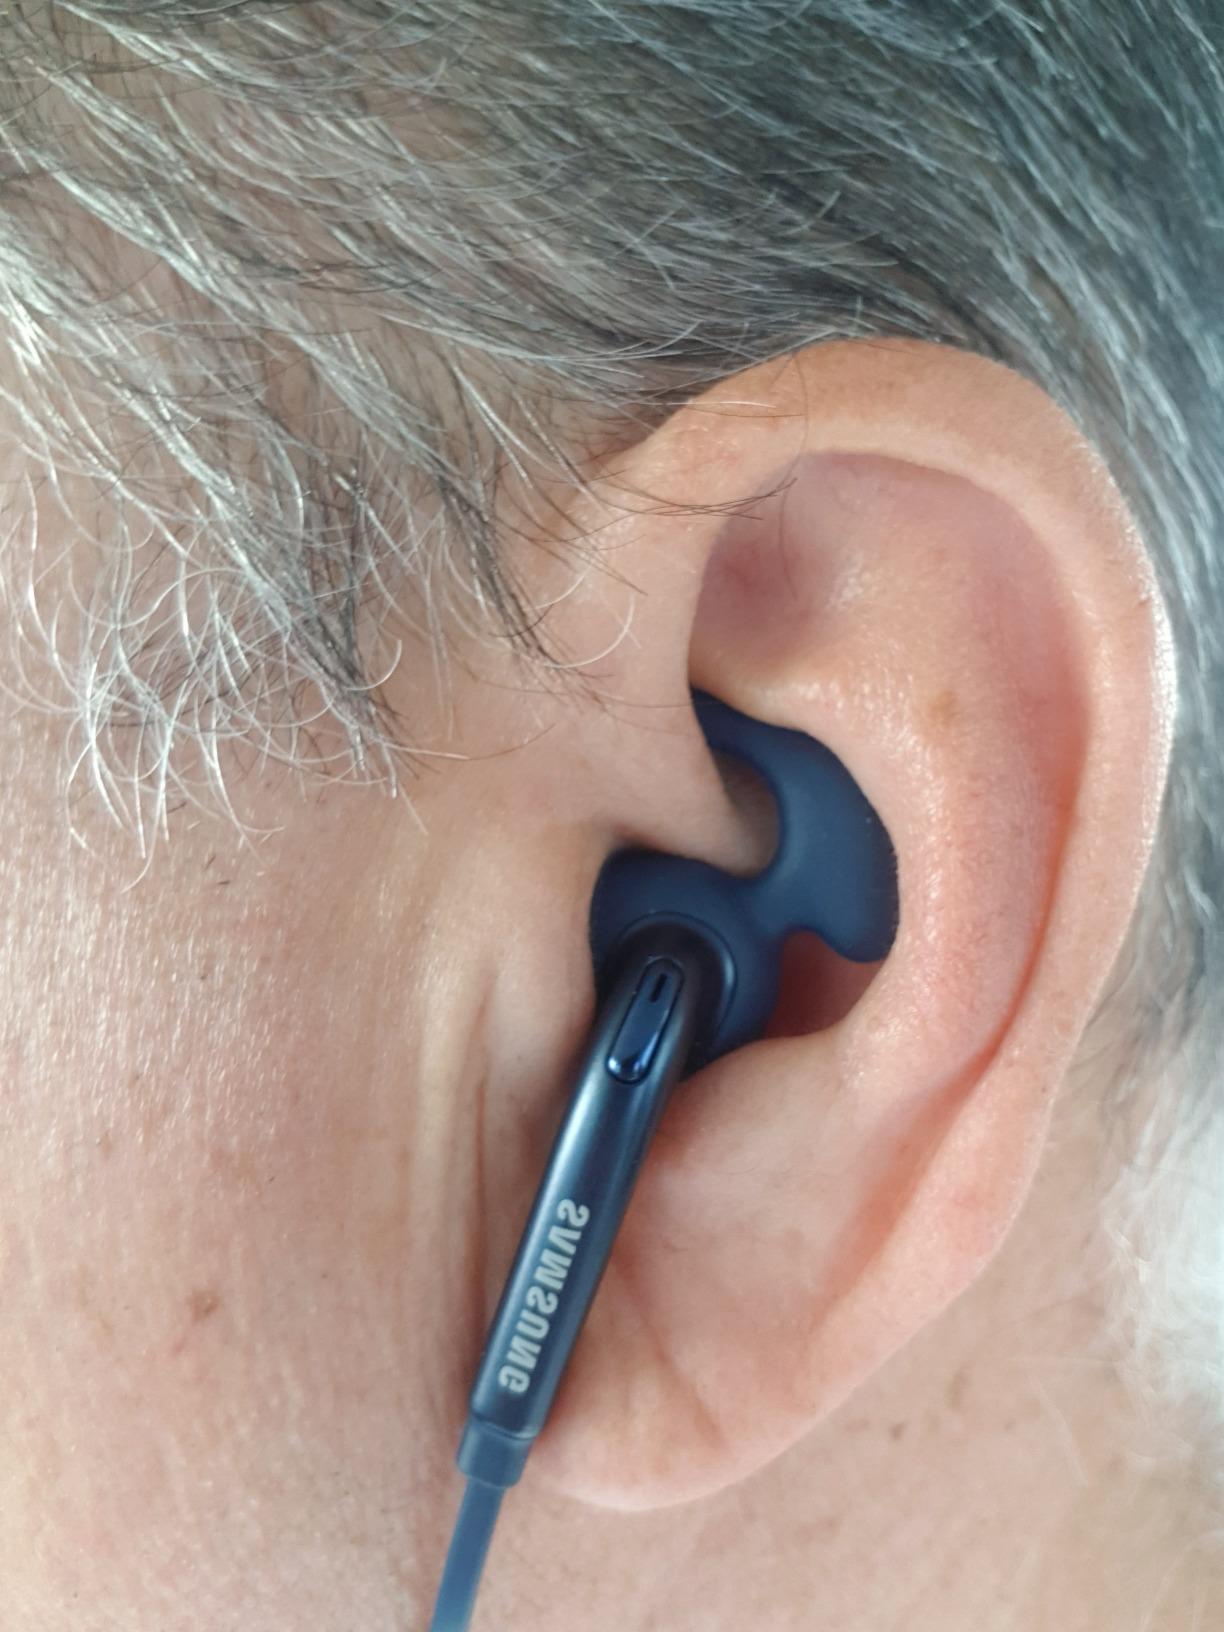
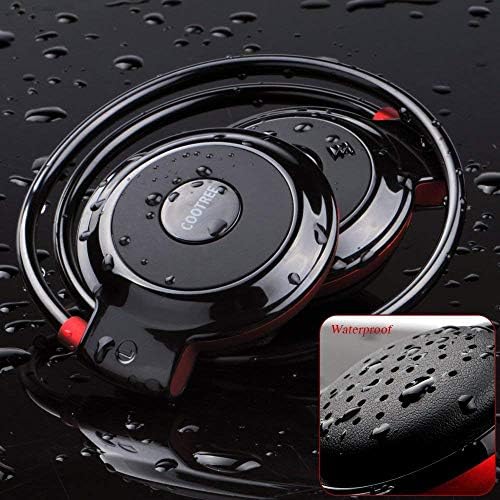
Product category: headphones
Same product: no